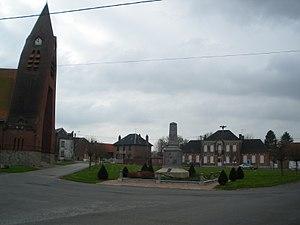
Vue de la place principale de Sauchy-Lestrée. De gauche à droite, l'église, le monument aux morts, la mairie.
Sauchy-Lestrée est une commune française située dans le département du Pas-de-Calais en région Hauts-de-France.